Piers Faccini

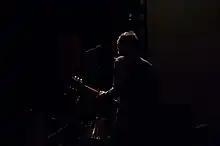
Piers Faccini performing in 2006.

Piers Faccini was born in London, England to an Italian father and an English mother. His family moved to France when he was five years old. His brother is the writer Ben Faccini.